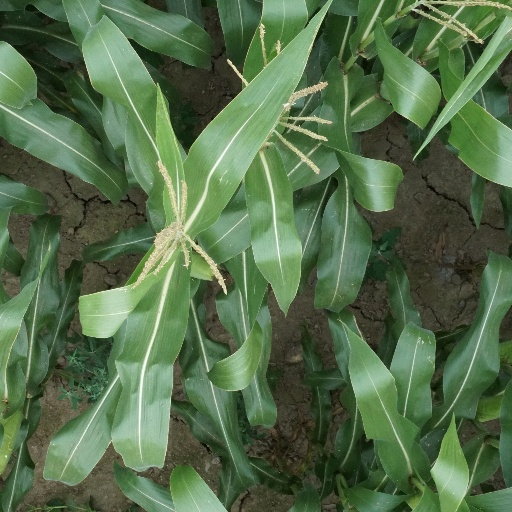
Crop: maize; corn